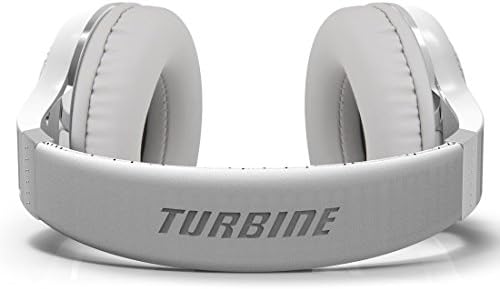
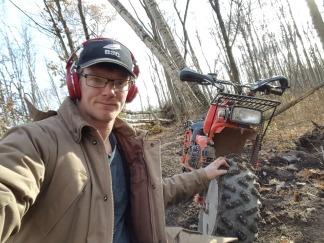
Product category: headphones
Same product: no